Laser

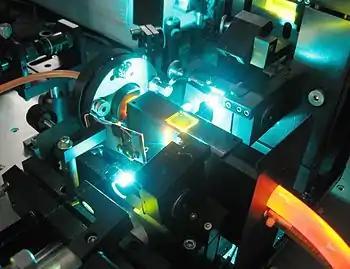
Close-up of a table-top dye laser based on Rhodamine 6G

Semiconductor lasers are diodes that are electrically pumped. Recombination of electrons and holes created by the applied current introduces optical gain. Reflection from the ends of the crystal forms an optical resonator, although the resonator can be external to the semiconductor in some designs.